Andreas Wolf

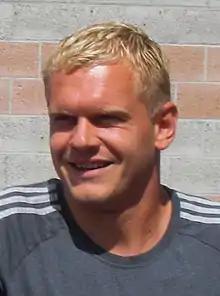
Wolf during his time with 1. FC Nürnberg in 2009

Andreas Wolf (Cyrillic: Андрей Андреевич Вольф, romanized: "Andrey Andreyevich Volf"; born 12 June 1982) is a German former professional footballer who played as a defender. He spent nine seasons at 1. FC Nürnberg captaining the team for many years before leaving for Werder Bremen in the summer of 2011. In January 2012, he moved to AS Monaco where he played until summer 2014.